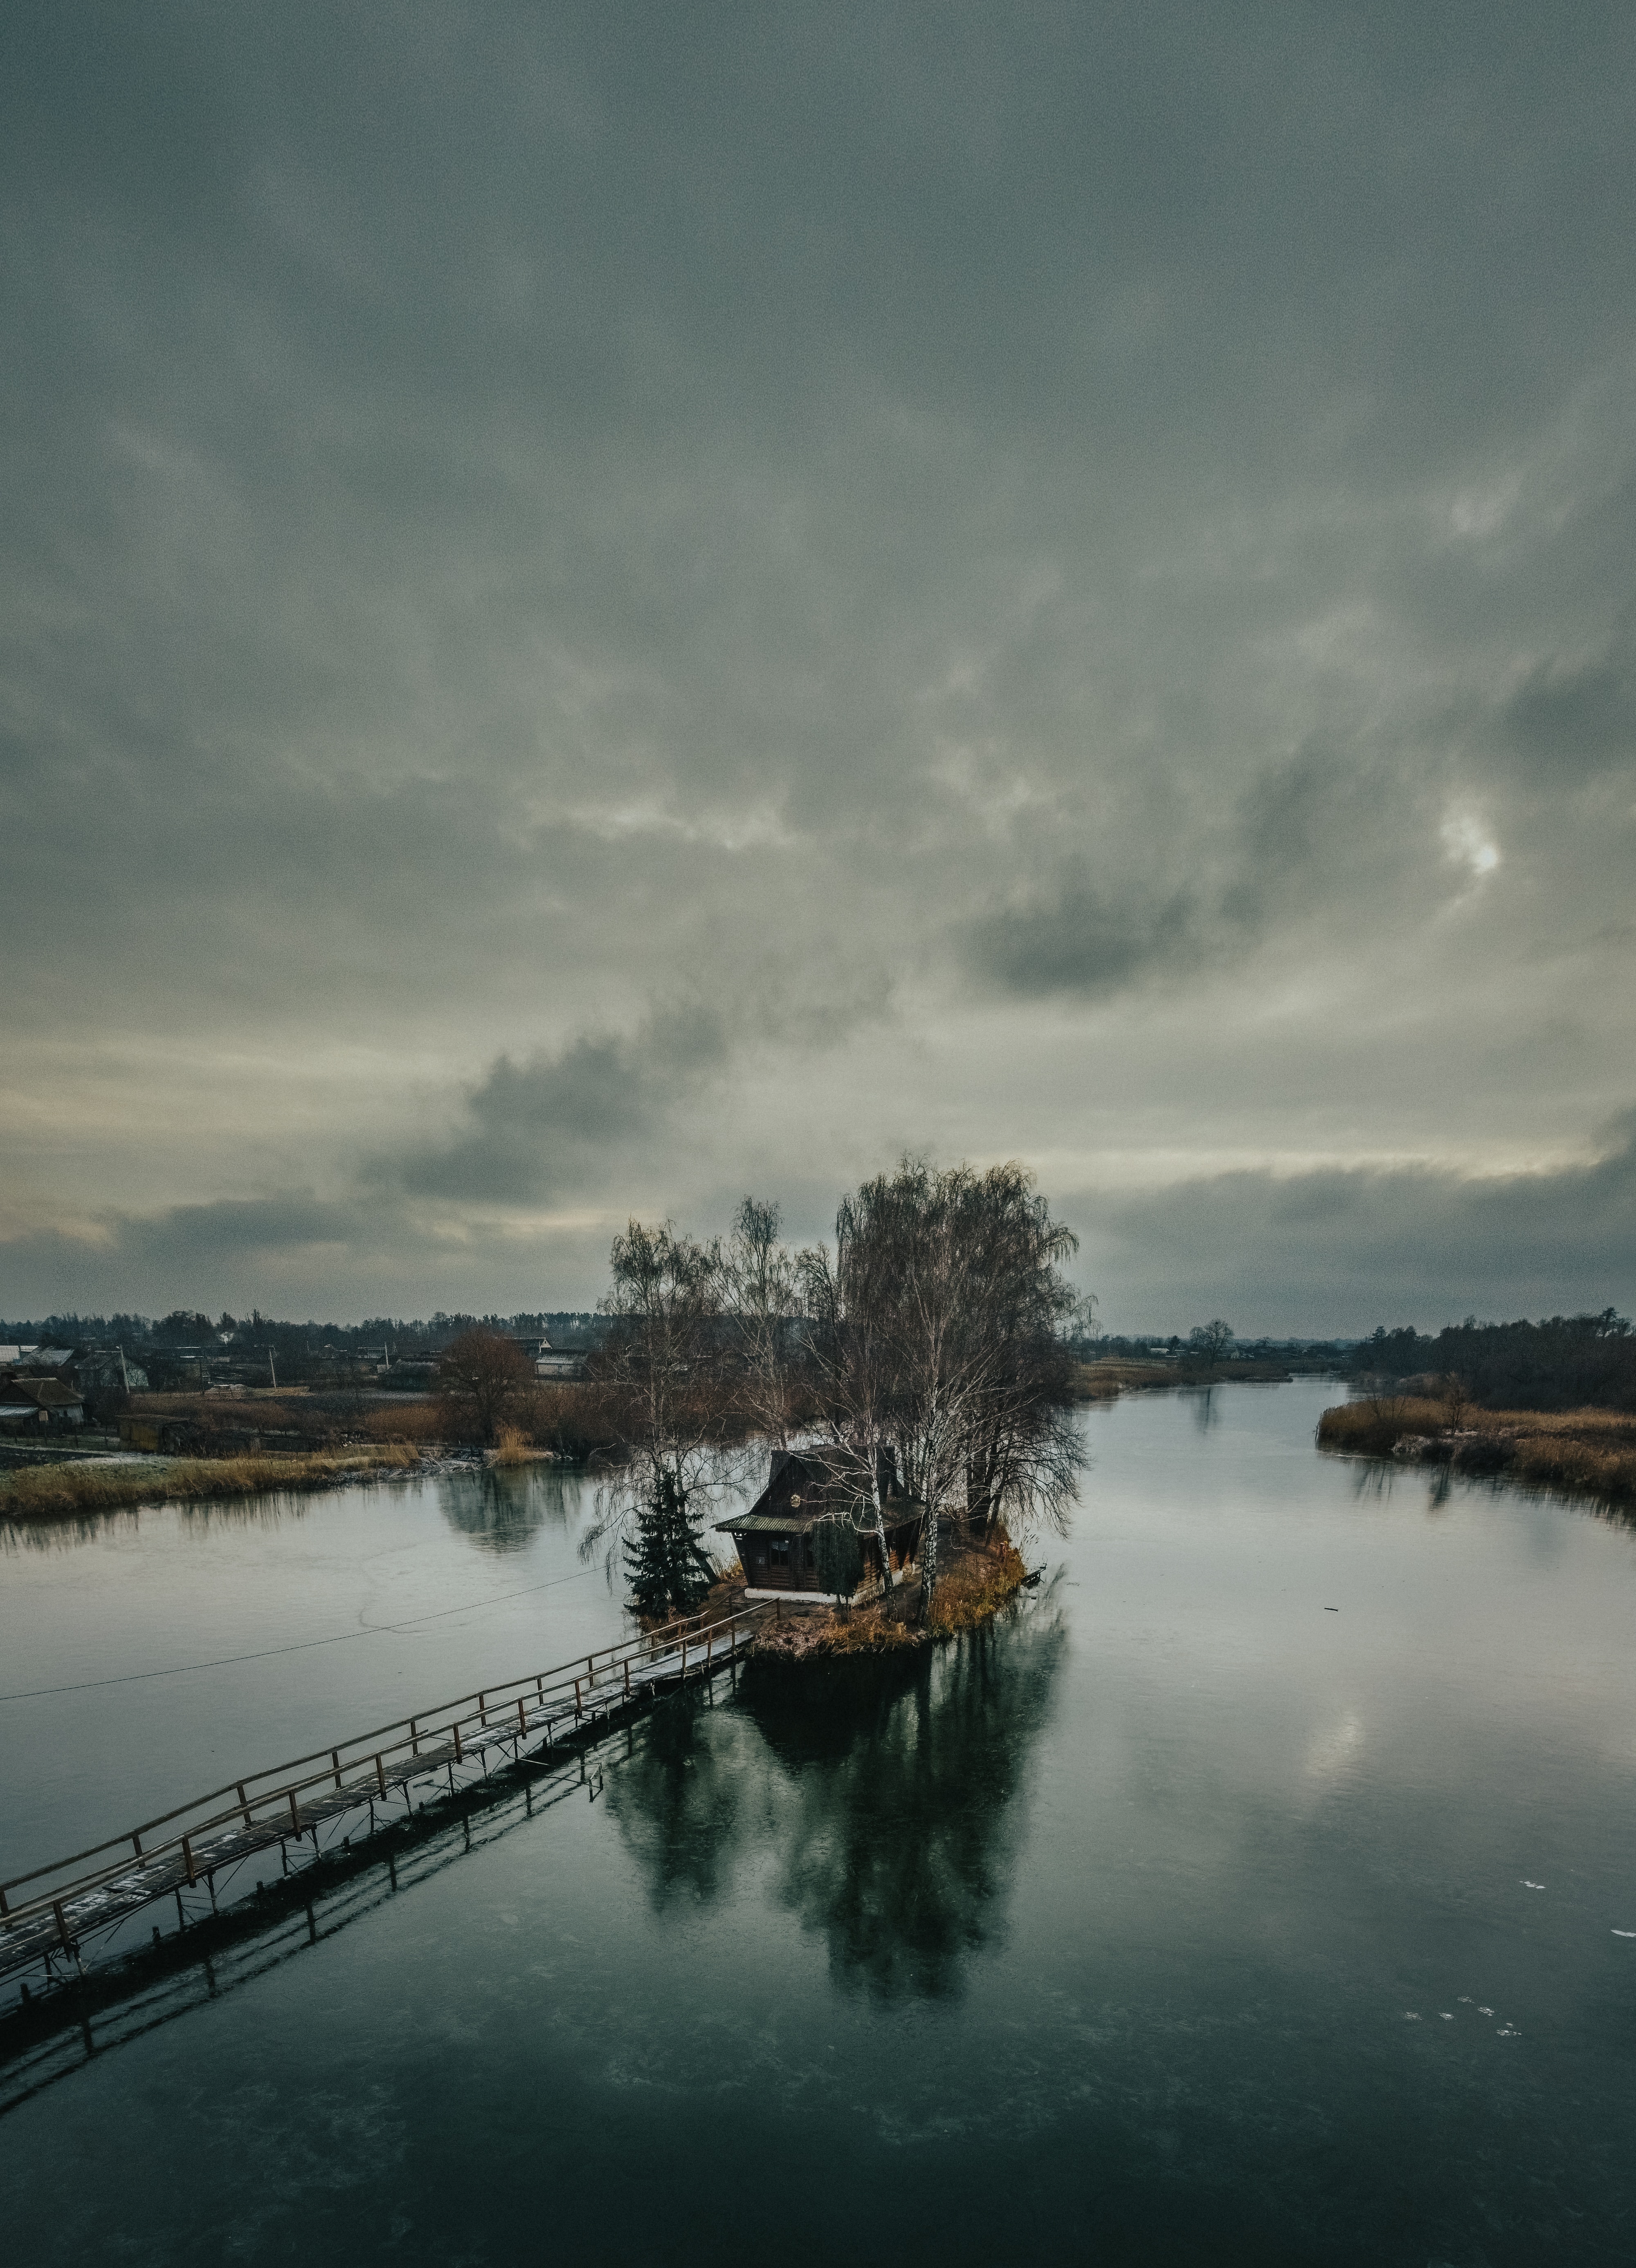
water, house, lake, cloud, sky, boat, natural landscape, vehicle, tree, watercourse, atmospheric phenomenon, horizon, bank, plant, landscape, watercraft, fluvial landforms of streams, waterway, cumulus, dusk, calm, shore, ship, freezing, boats and boating equipment and supplies, channel, reservoir, winter, meteorological phenomenon, reflection, evening, lake district, ocean, canal, mist, water transportation, symmetry, sound, loch, darkness, city, coast, floodplain, bay, hill, inlet, sea, wetland, road, night, river